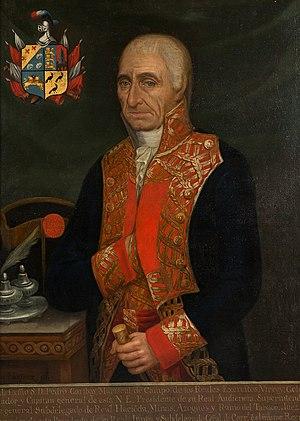
Pedro de Garibay est un officier de l'armée espagnole, qui fut vice-roi de Nouvelle-Espagne du 6 septembre 1808 au 19 juillet 1809.